Pim Fortuyn

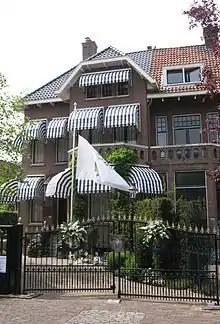
Fortuyn's house in Rotterdam where he lived from 1998 until his death

Fortuyn began his political career on the left and was initially a Marxist due to an aversion to the Dutch political establishment which he described as dominated by pillarization and a "regent mentality." He was sympathetic to the Dutch Communist Party but chose not to become a member due to personal disagreements with the party leadership and self-identified as a Marxist without becoming active in any communist organisations. In the 1970s he joined the Labour Party and became a social democrat. In 1986, his views shifted towards neoliberalism in the hope that the free market would lead to further individual emancipation, ending a perceived oppression by state bureaucracy. In 1991, he proposed firing half of all civil servants and promoted privatisation and decentralisation. In 1992, Fortuyn wrote "Aan het volk van Nederland" ("To the people of the Netherlands"), in which he declared himself to be the spiritual successor of the charismatic but controversial 18th-century Dutch patriot politician Joan Derk van der Capellen tot den Pol. The book urges the already culturally emancipated citizen to use the free market to also liberate himself economically, from the welfare state. In 1989, Fortuyn left the Labour Party and during the 1990s became a member of the centre-right VVD and was briefly a political consultant to the Christian Democratic Appeal in the early 2000s.